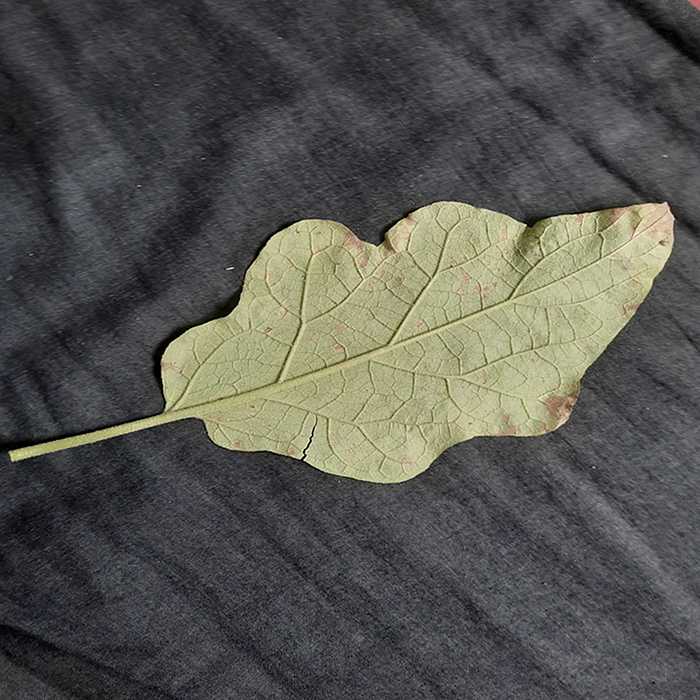
Plant: Eggplant
Label: Eggplant Cercopora leaf spot